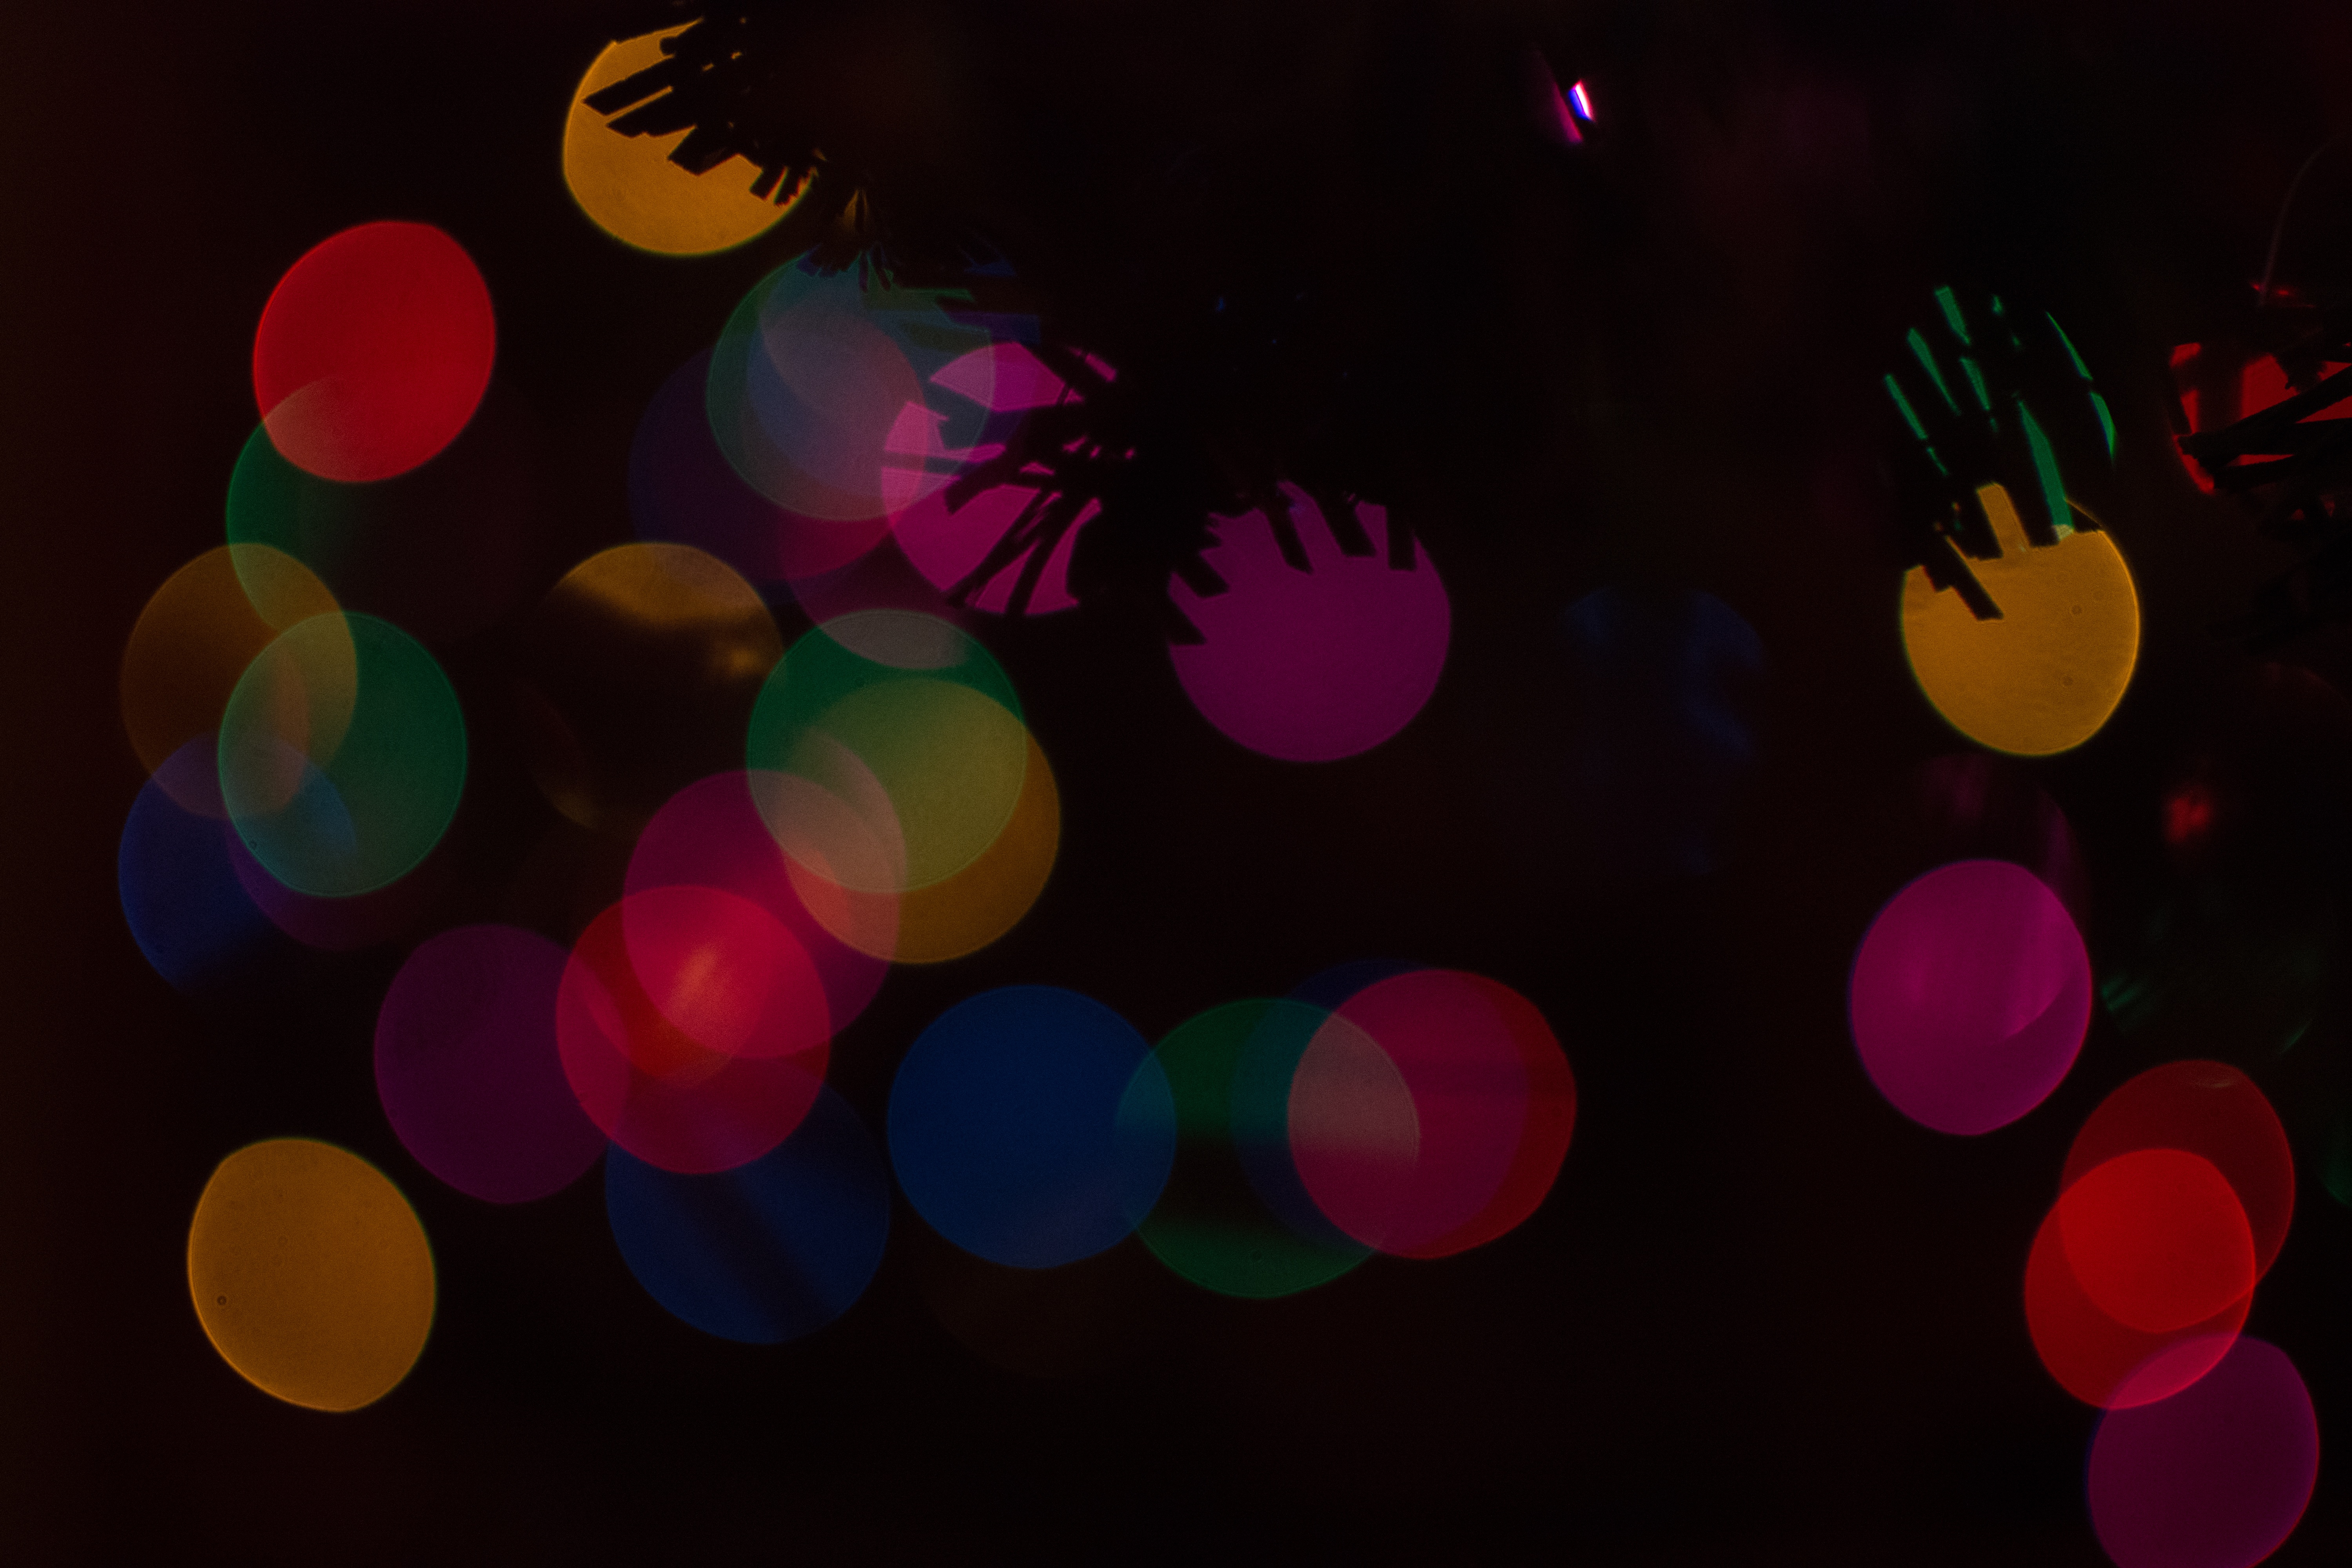
light, flower, petal, red, color, circle, illustration, shape